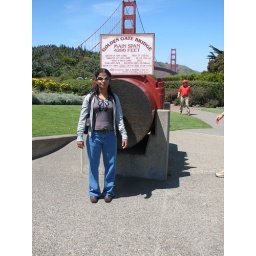
Naig standing beside the golden gate model - golden gate bridge is in the background